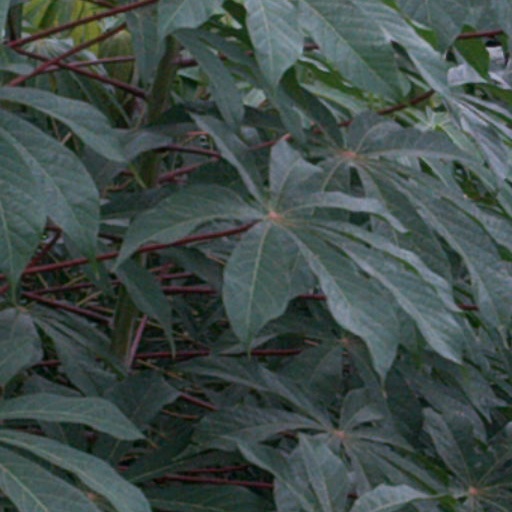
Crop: cassava